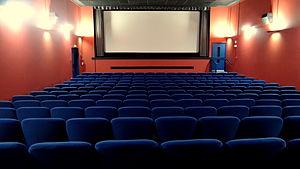
Salle 2012 de L'Idéal Cinéma - Jacques Tati à Aniche
L'Idéal Cinéma à Aniche n' est ancien que par son nom, ce fut d'abord un hôtel syndical. Une première séance publique de cinéma eut lieu le 23 novembre 1905 par la Société du cinématographe automobile. Ce n'est qu'en 1922, lors de l'achat d'un premier appareil de projection, que l'édifice prend le nom d'Idéal Cinéma. Rénové à plusieurs reprises il est définitivement fermé en 1977. L' édifice est entièrement rasé pour faire place au Centre culturel communal Claude Berri inauguré le 3 mai 1995. Le centre communal culturel est composé de L’Idéal Cinéma - Jacques Tati ainsi que de la salle Louis Pol, sous gestion publique de la ville d'Aniche par un bail emphytéotique, au terme duquel il appartiendra à nouveau au syndicat CGT, bailleur et propriétaire des lieux. L'ancienne salle ainsi que la façade symbolique ont disparu.